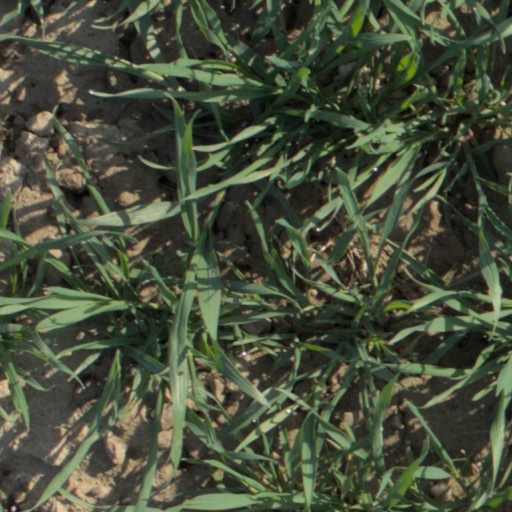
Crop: wheat